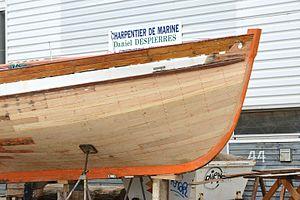
La coque en bois du dundee de plaisance «